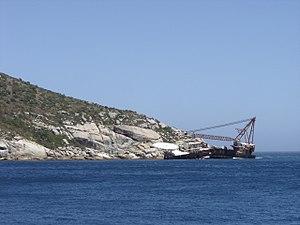
Le BOS 400 est un chaland français construit aux Chantiers de l'Atlantique en 1984 qui s'est échoué en Afrique du Sud le 26 juin 1994 lorsque, à la suite d'une tempête, l'amarre qui le reliait au remorqueur russe Tigr s'est rompue.